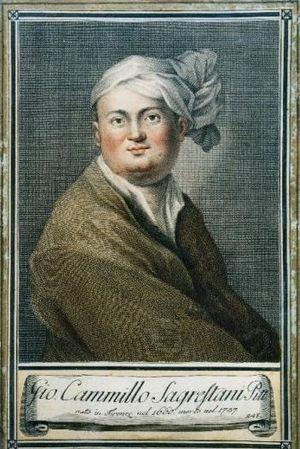
Giovanni Camillo Sagrestani est un peintre italien baroque de l'école florentine qui a été actif principalement en Toscane à la fin du XVIIᵉ et au début du XVIIIᵉ siècle.